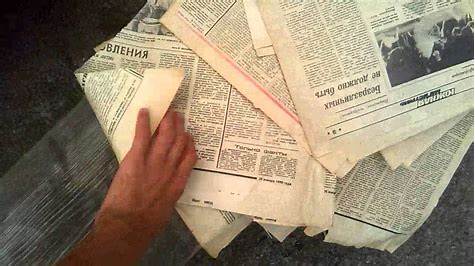
Waste category: paper